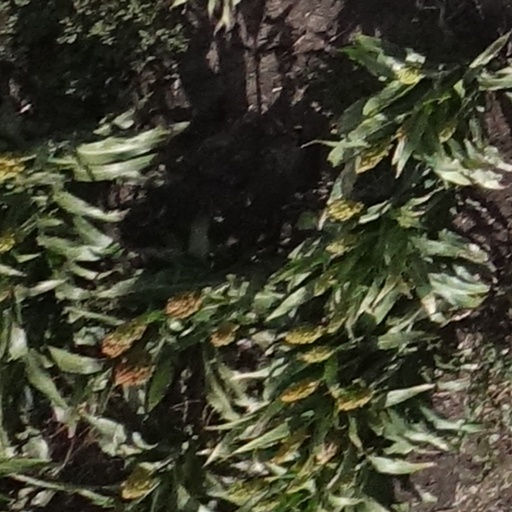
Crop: sorghum